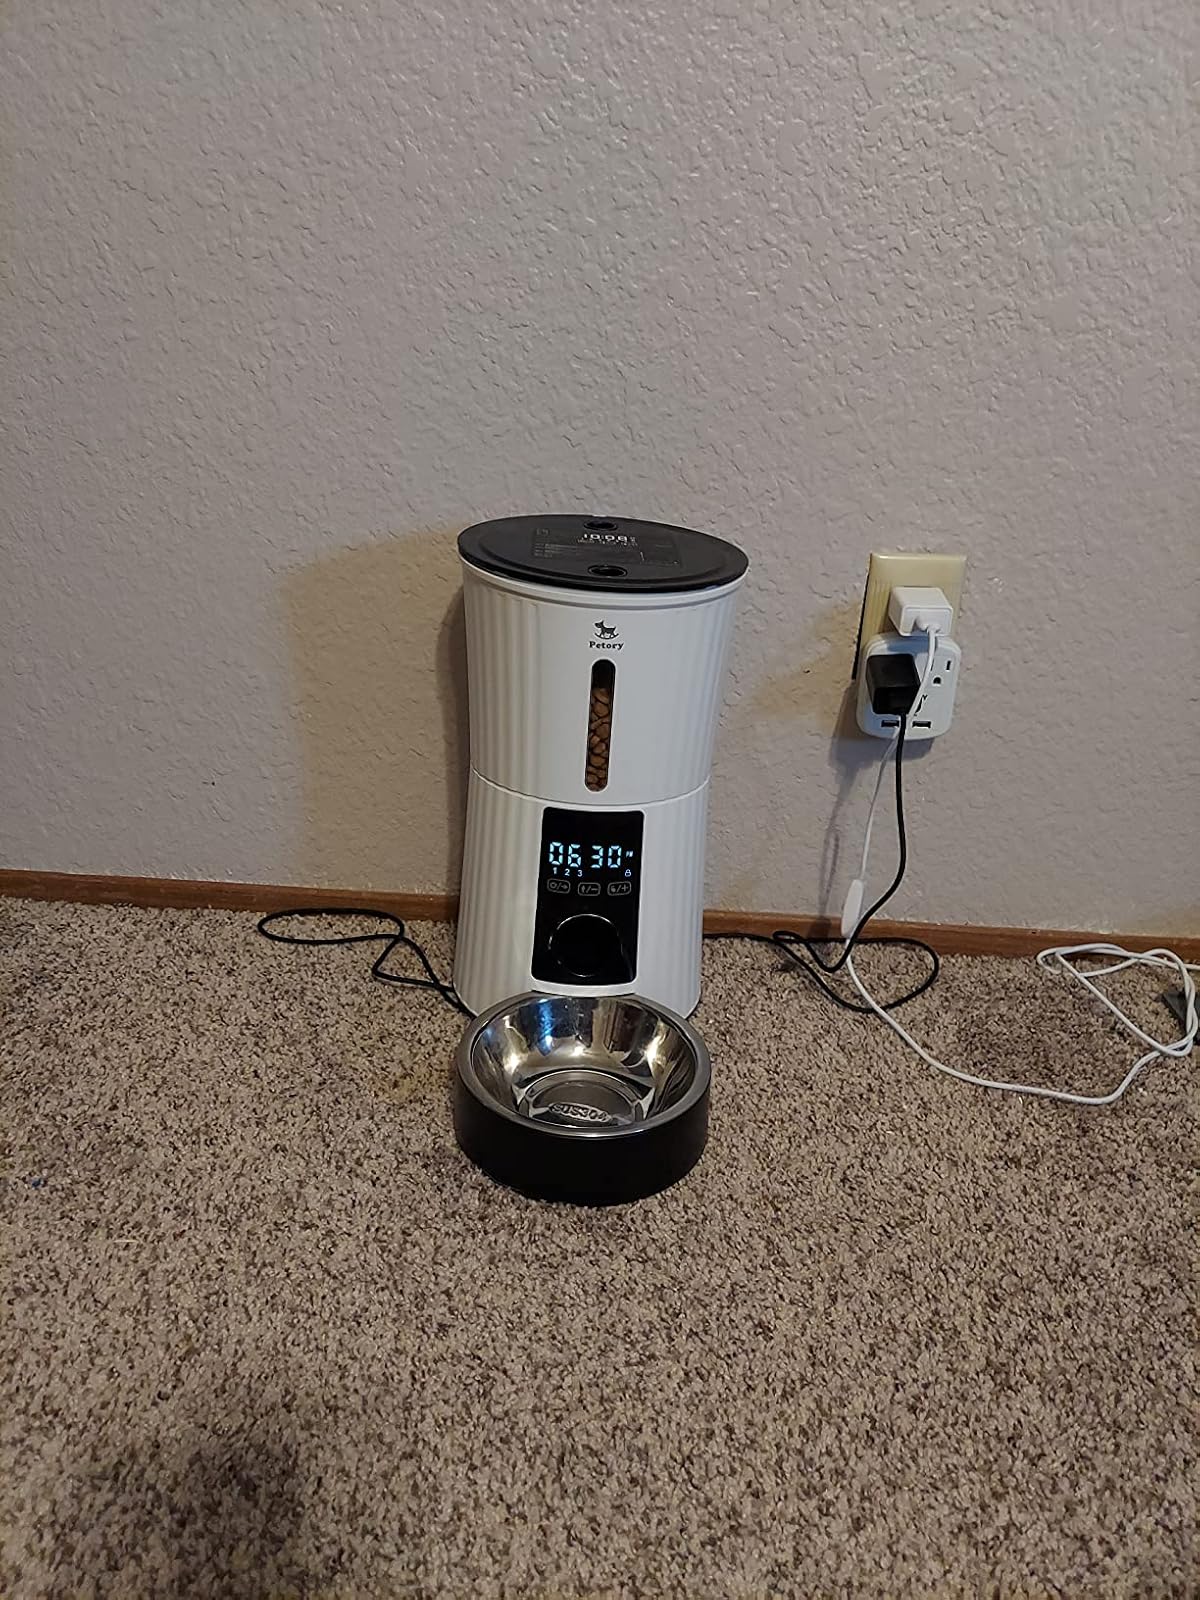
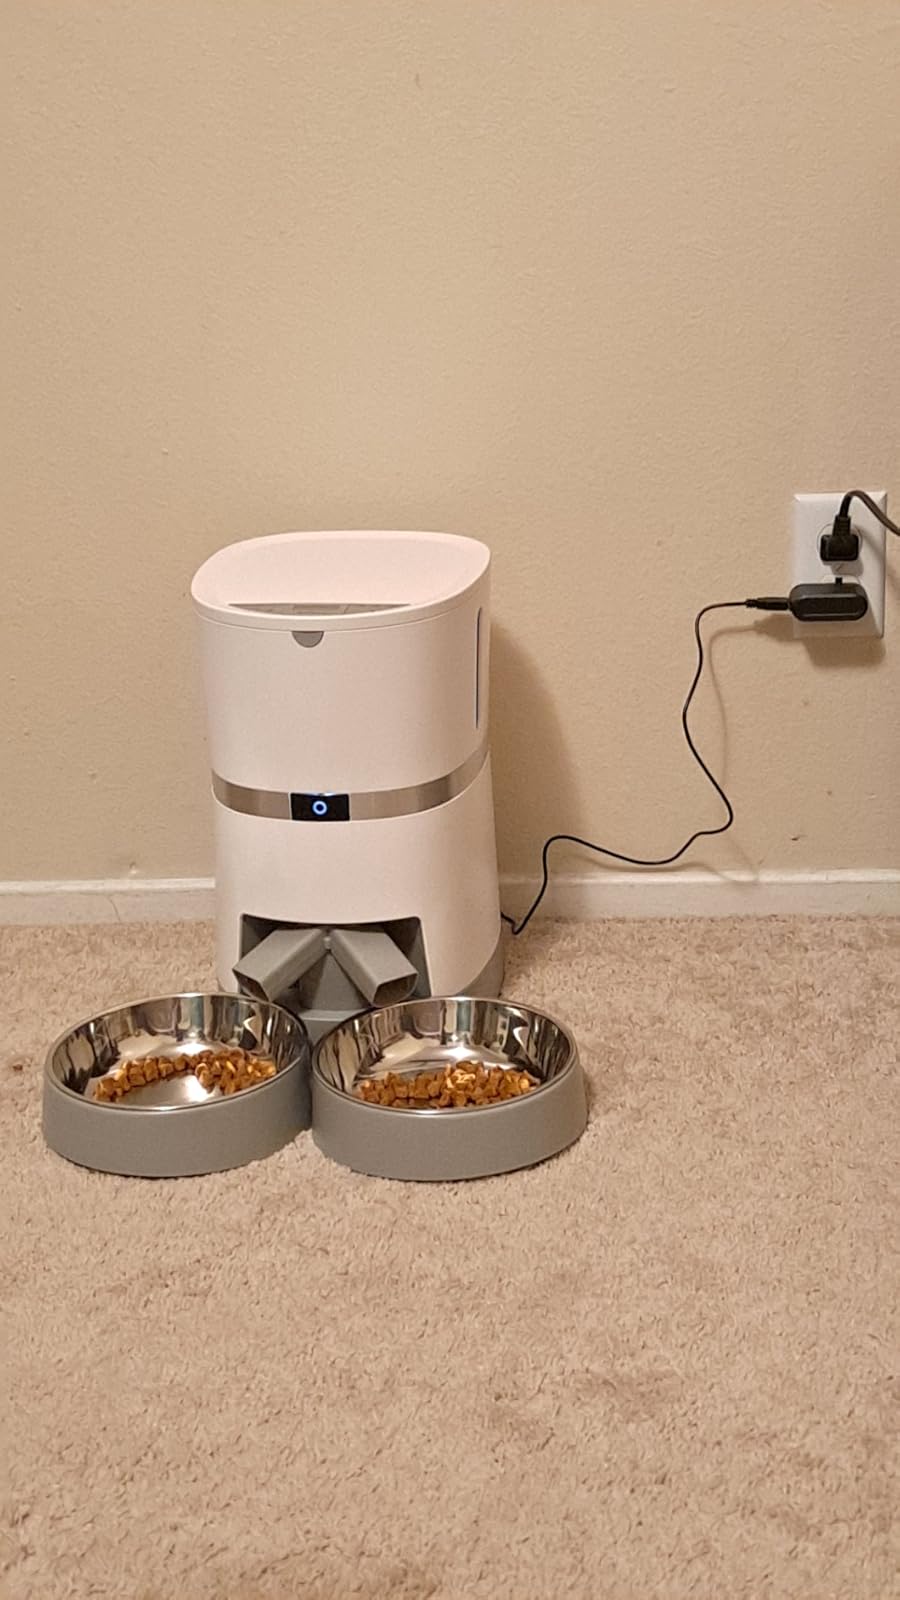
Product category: items_feeder
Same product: no